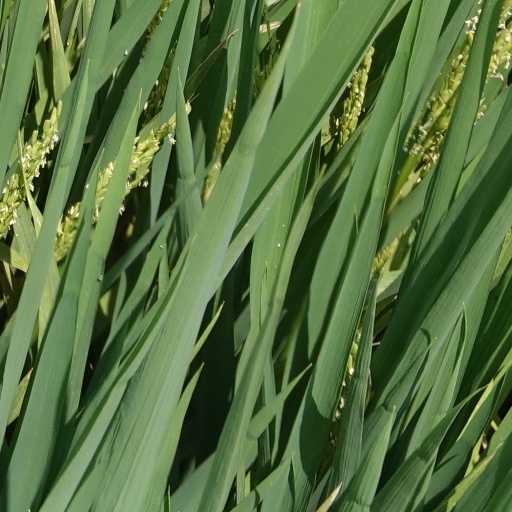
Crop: rice